Logia Unión y Amparo No. 44

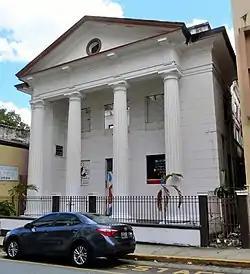
Logia Unión y Amparo No. 44, in 2017

The Logia Unión y Ampara No. 44, or Logia Masónica de Caguas is a masonic lodge located in Caguas, Puerto Rico which was built in 1923. It was listed on the National Register of Historic Places on June 15, 1988 and on the Puerto Rico Register of Historic Sites and Zones in 2000.